Aachen Cathedral

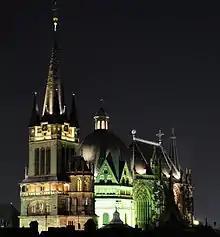
View from west-south-west at night

Today, the western wall is broken up by the large western window. The large window frame dates from the Gothic period and replaced a smaller window from Carolingian times, which was probably structured as a mullion (a double arch with a column in the centre). The modern window was designed by Ewald Mataré in 1956. Mataré's design imitates, however abstractly, the structure of the Carolingian bronze gate inside the dome. Bronze and unprocessed quartz form the window itself.